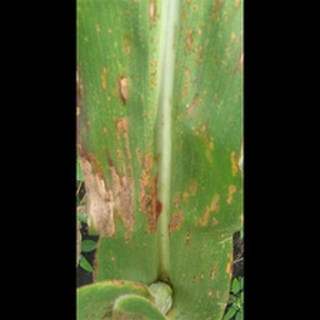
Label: corn_northern_leaf_blight